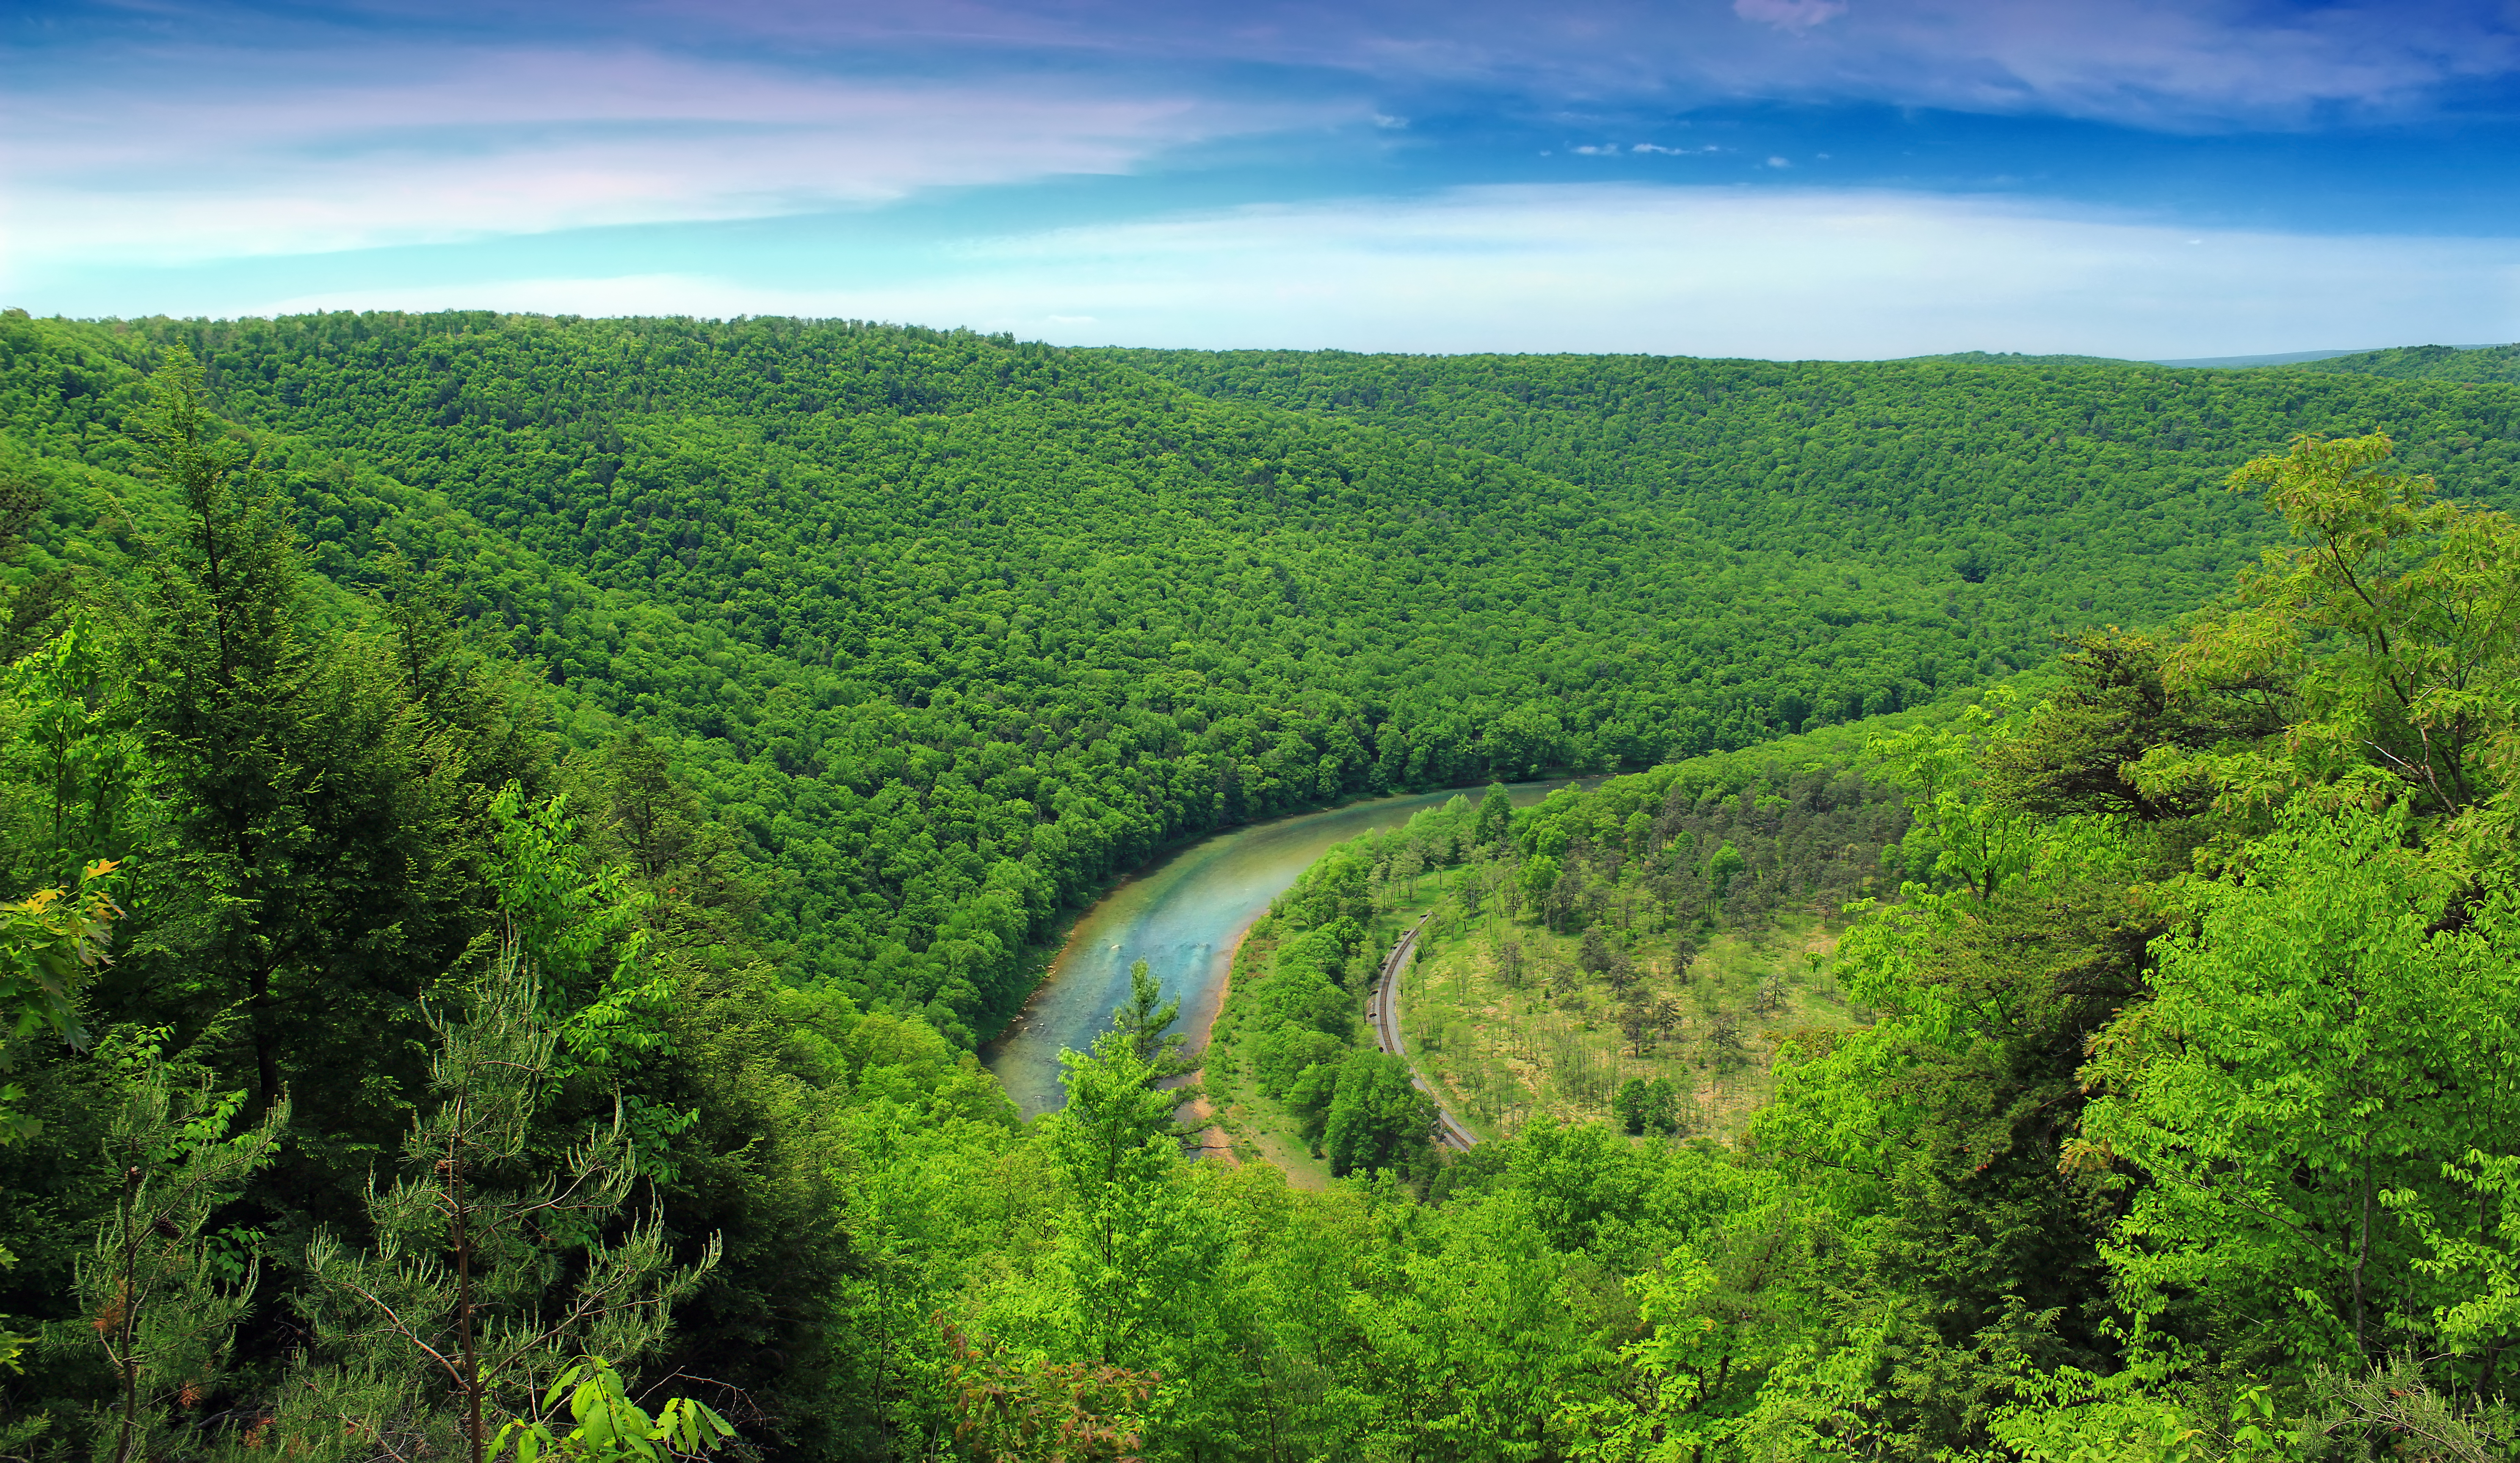
landscape, tree, nature, forest, wilderness, mountain, sky, meadow, hill, river, valley, spring, green, jungle, reservoir, agriculture, ridge, trees, hills, creativecommons, clouds, mountains, vegetation, rainforest, appalachianmountains, alleghenyplateau, pennsylvaniawilds, pennsylvania, sproulstateforest, centrecounty, cirrus, yostridgeroad, yostridgevista, yostridgeroadvista, plantation, plateau, habitat, ecosystem, rural area, hill station, biome, natural environment, geographical feature, atmospheric phenomenon